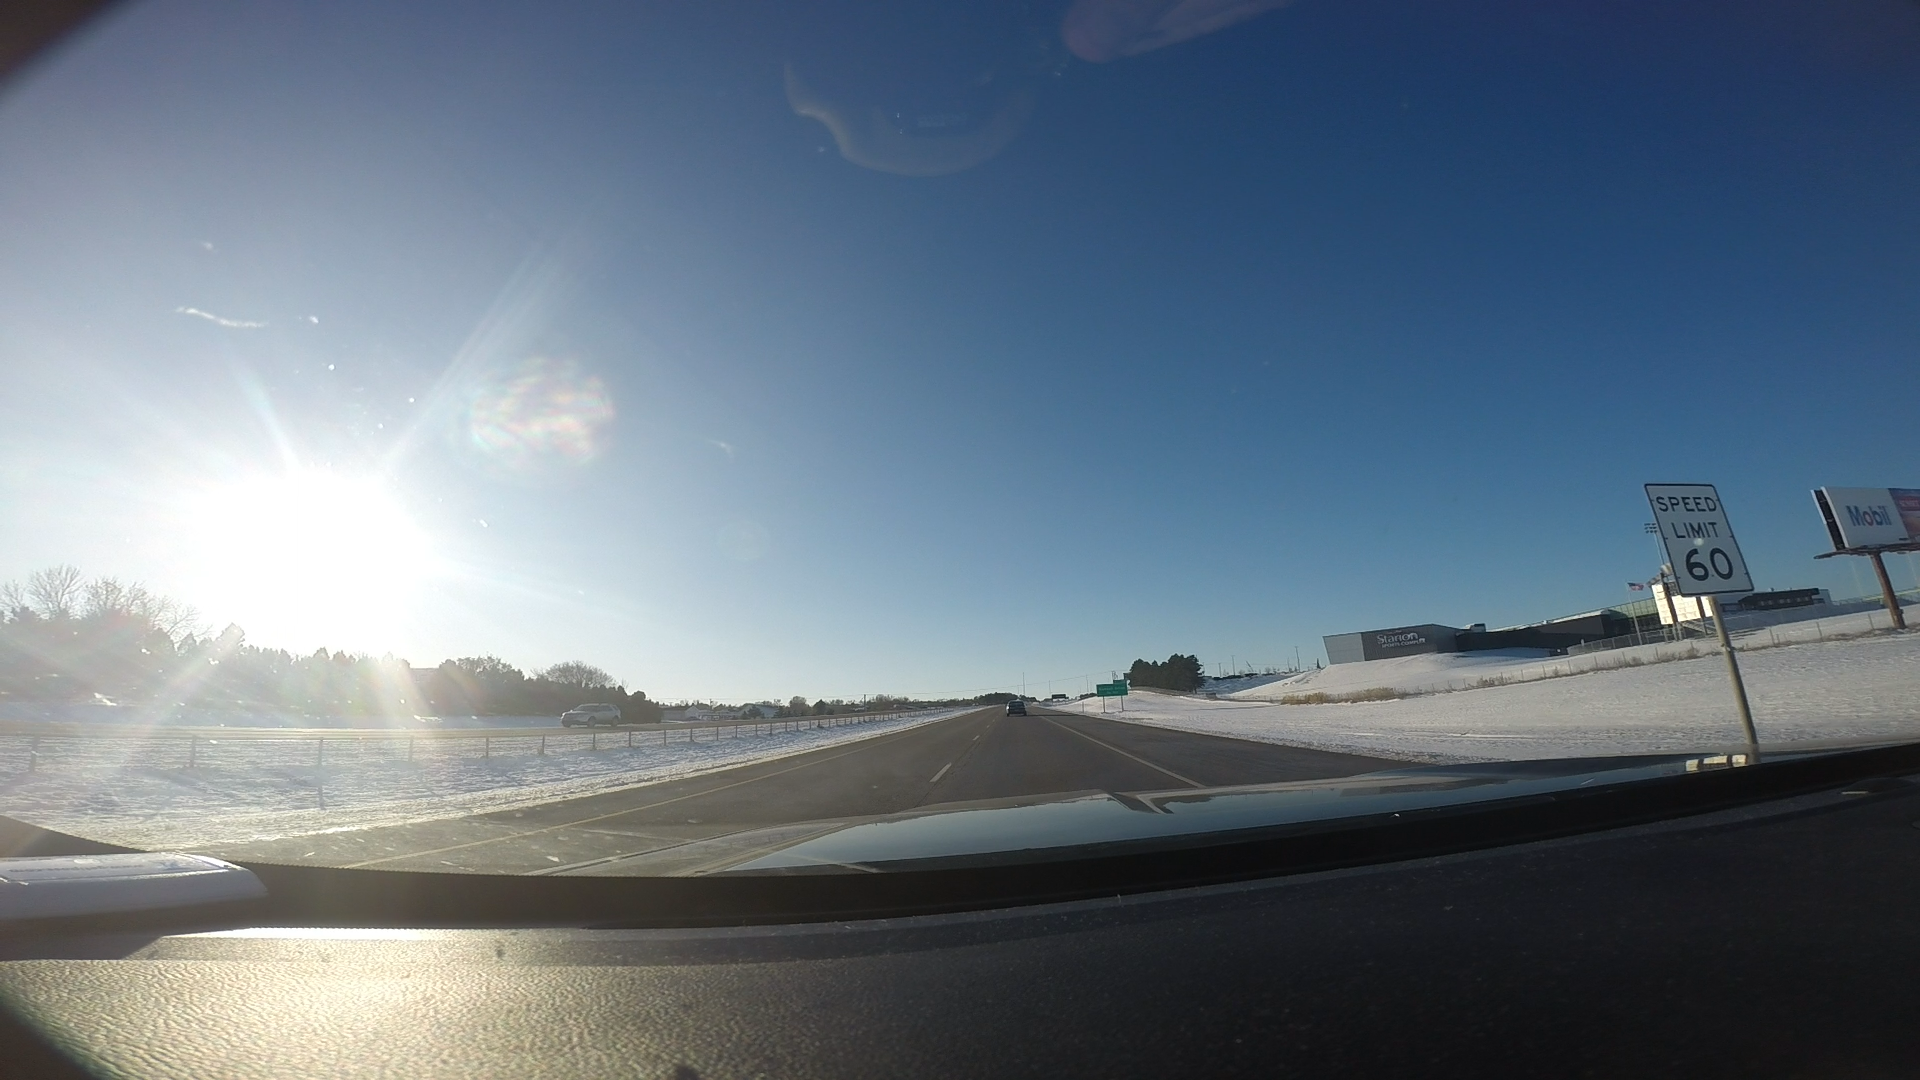
Speed limit sign label: mph60